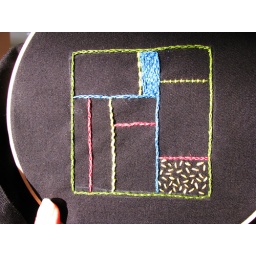
Pictures aren't all that great because some bizarre ball of fire in the sky was shining into the house.